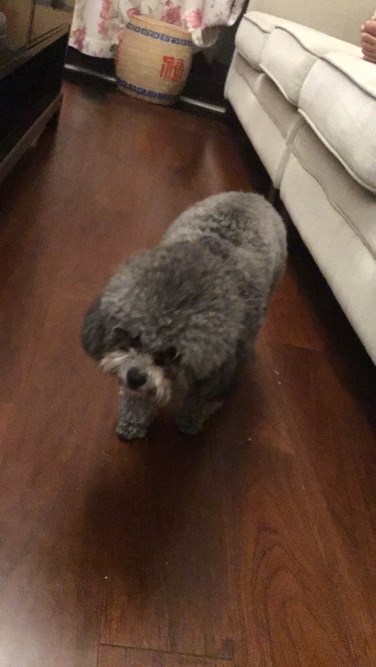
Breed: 7449-n000128-teddy